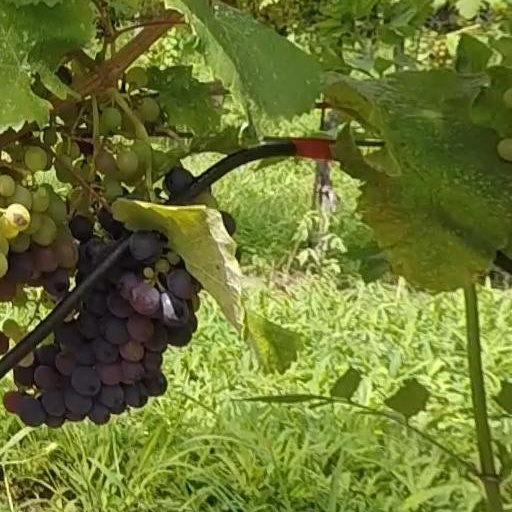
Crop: grape